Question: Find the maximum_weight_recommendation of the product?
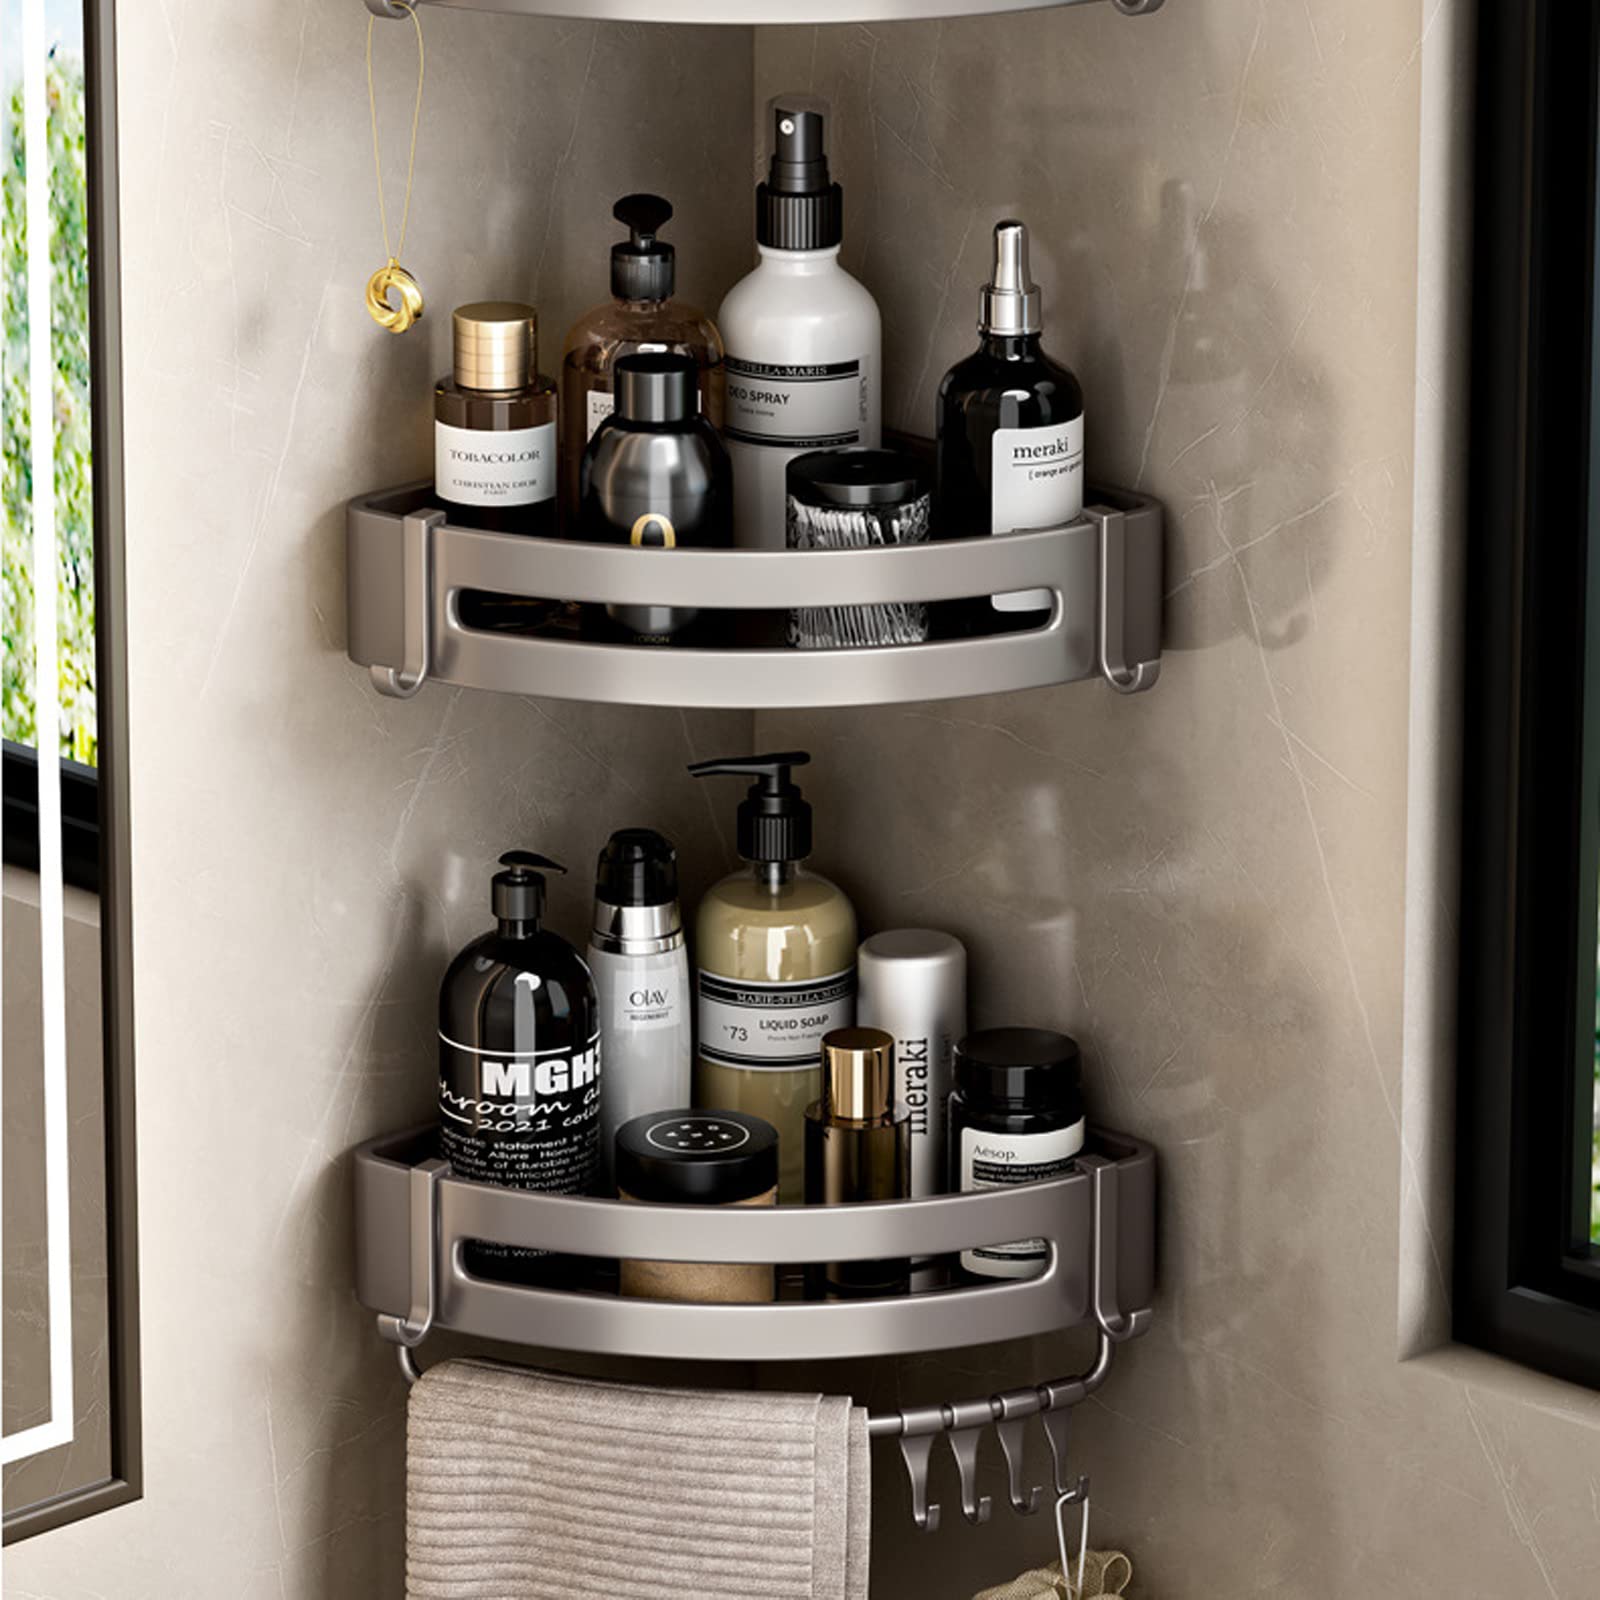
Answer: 2021.0 milligram